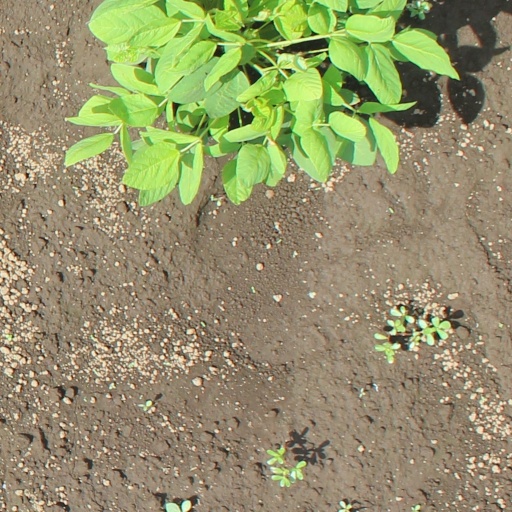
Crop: soybean